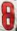
Number: 8